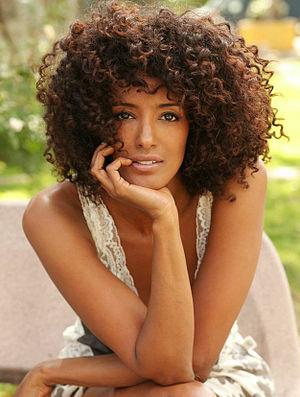
Ella Thomas est une actrice, productrice de télévision et mannequin érythréenne et américaine. Elle naît le 15 août 1981 à Asmara en Érythrée, d'une mère érythréenne et d'un père, officier de l'armée américaine, en poste en Érythrée.